Lyle Elmer Strom

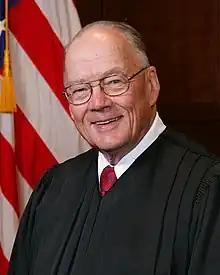

Lyle Elmer Strom (January 6, 1925 – December 1, 2023) was a United States district judge of the United States District Court for the District of Nebraska from 1985 until his death in 2023.